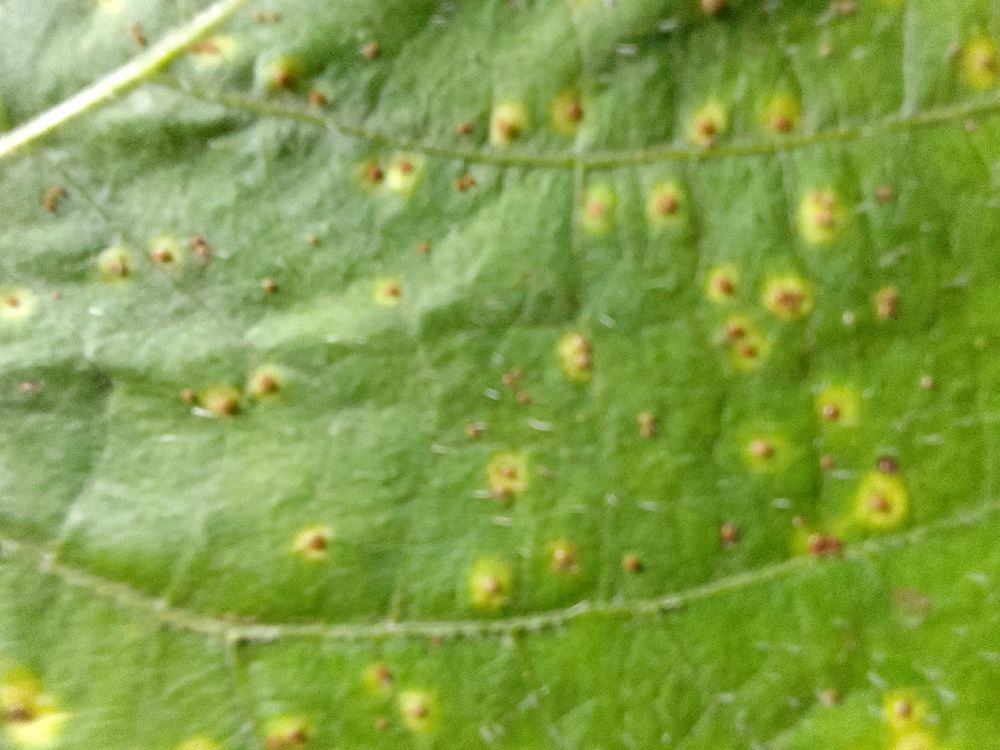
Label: rust